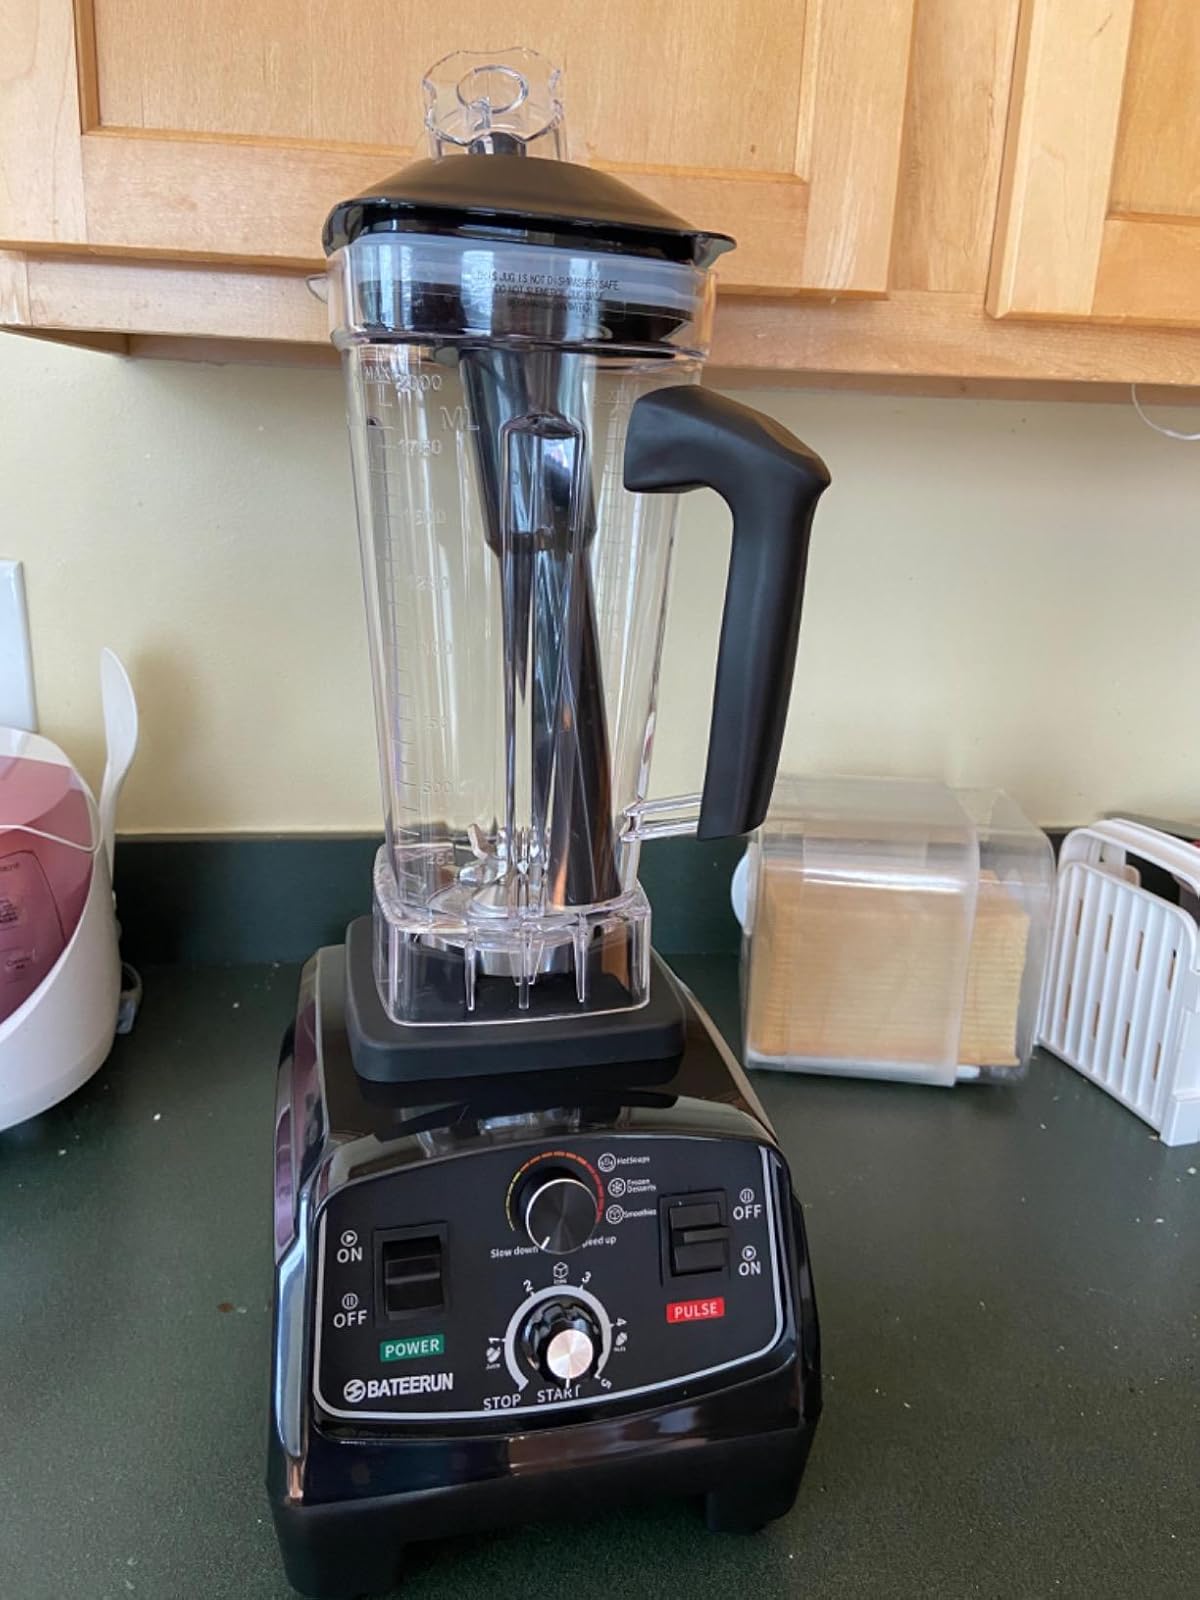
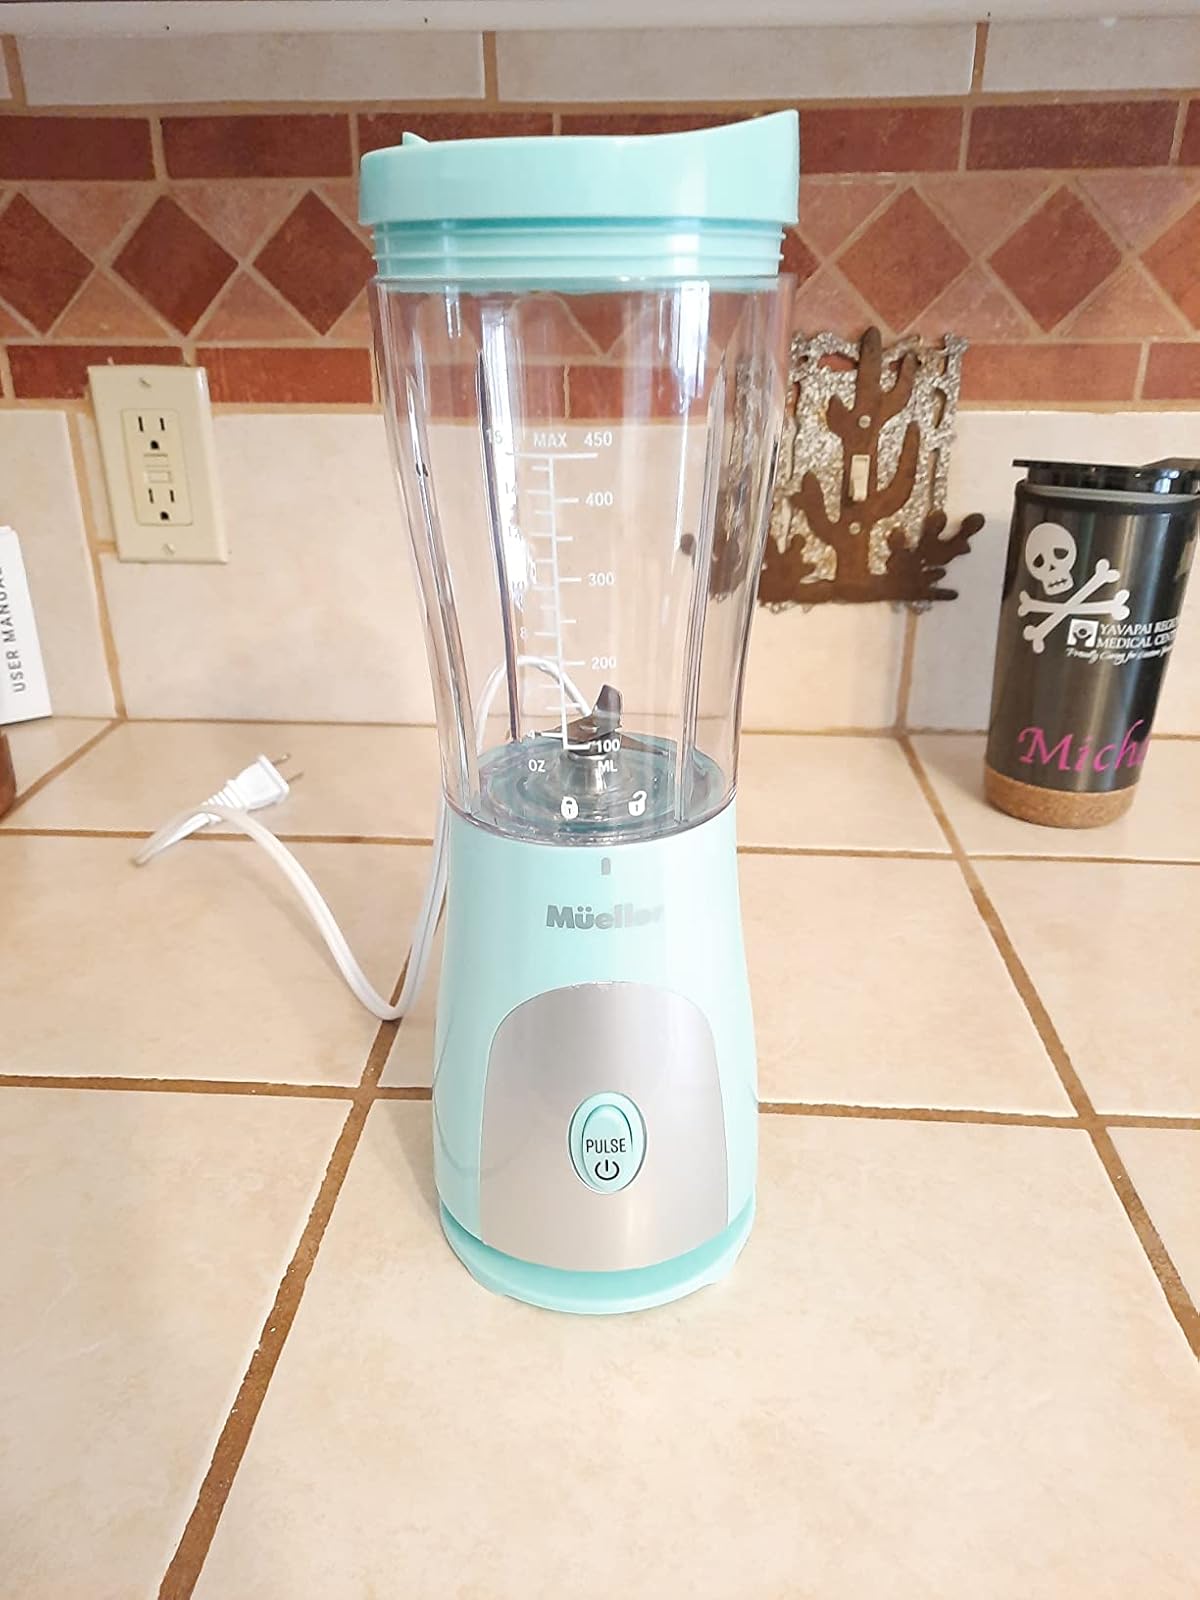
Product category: items_blender
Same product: no